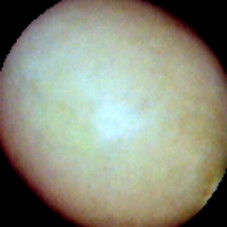
Label: Intact